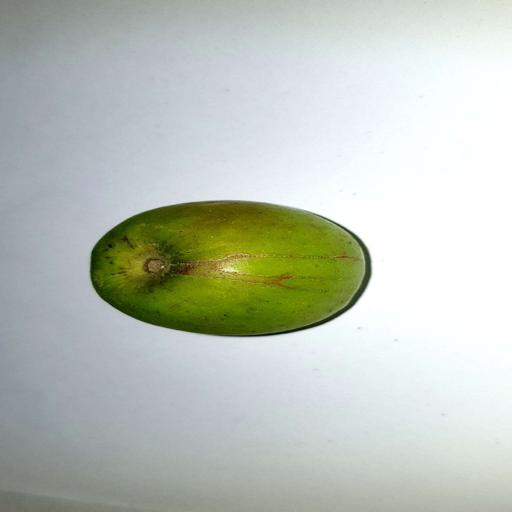
Label: healthy